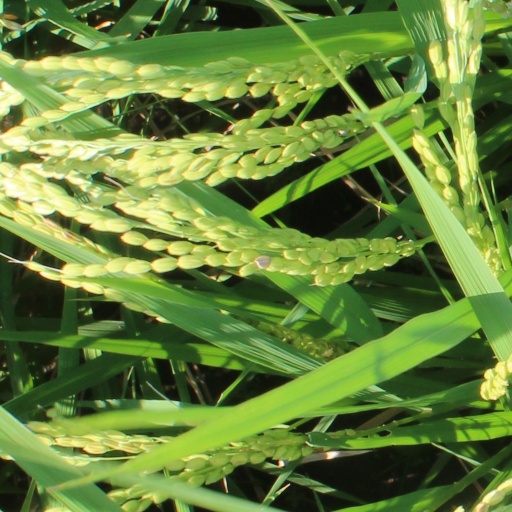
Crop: rice